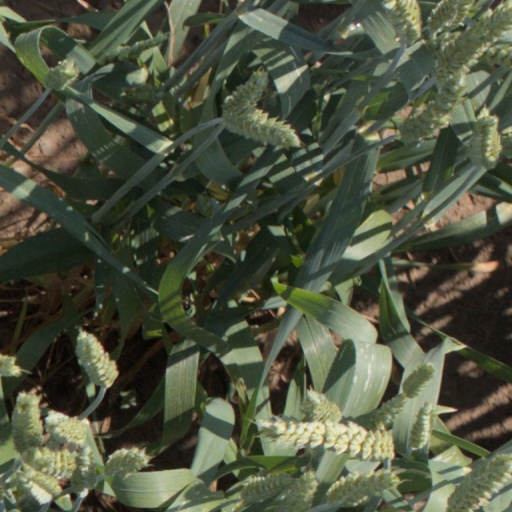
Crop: wheat